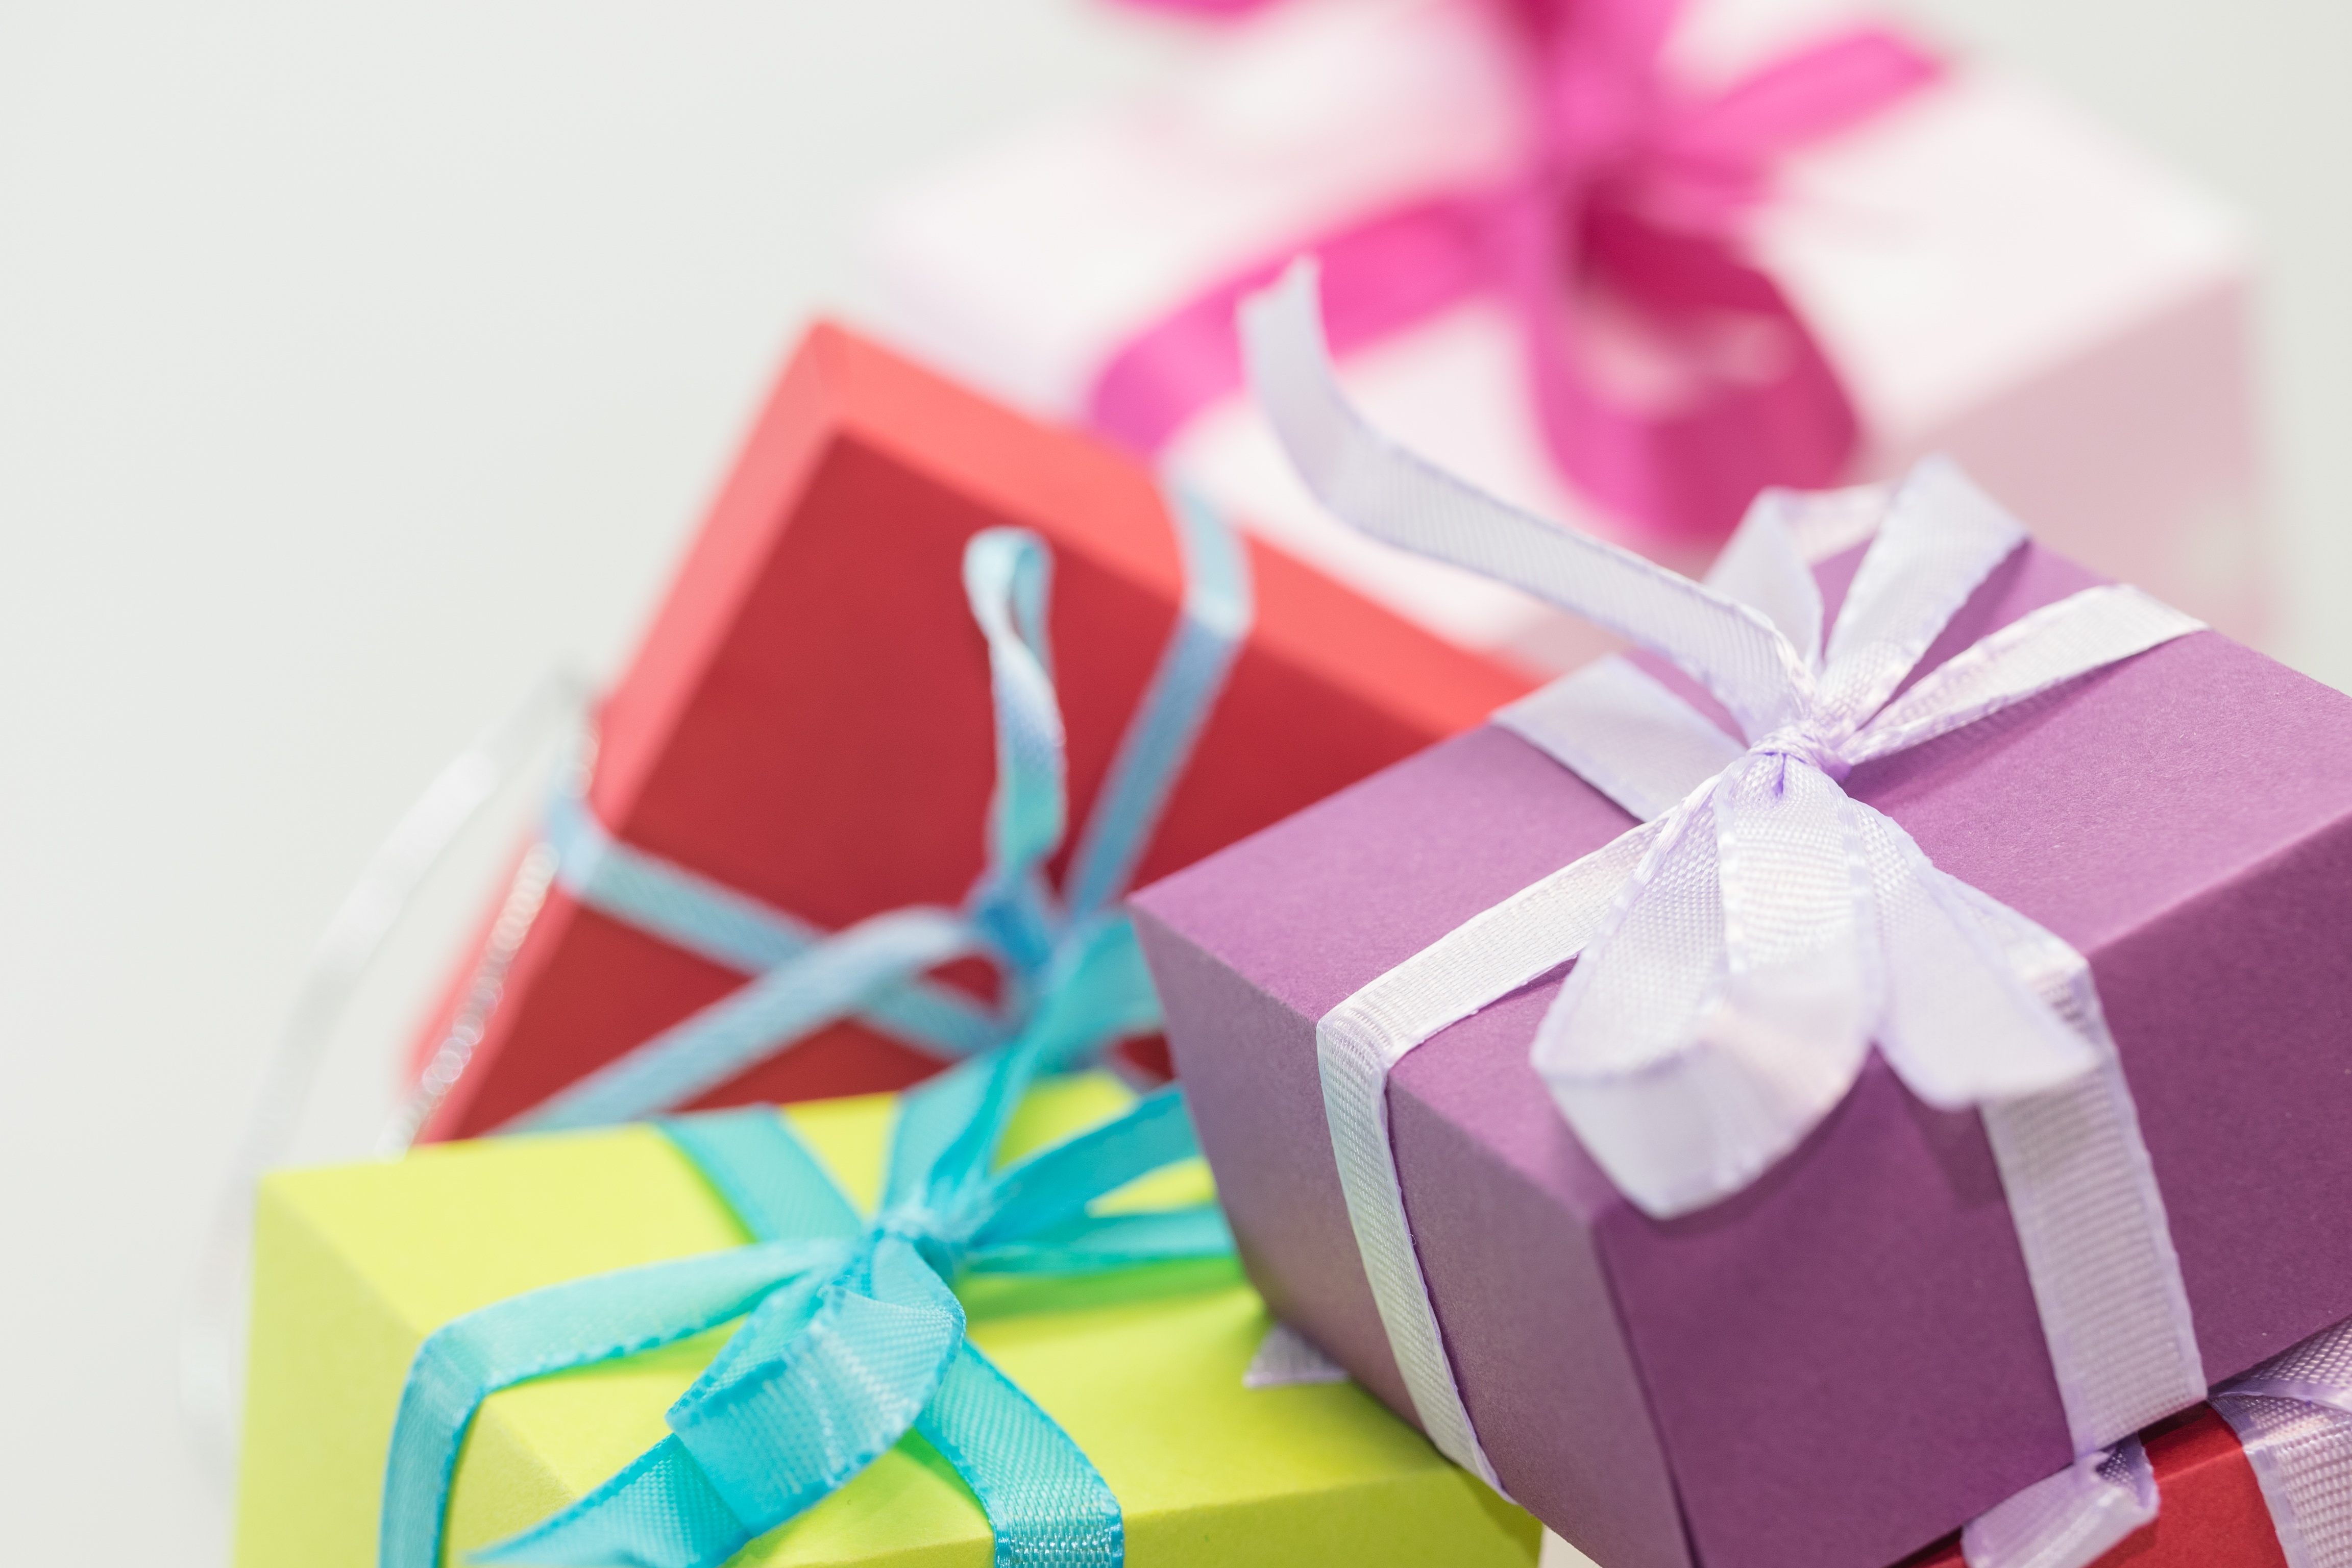
flower, petal, gift, pink, christmas, gifts, art, party, ribbons, xmas, packages, birthday, presents, surprise, wedding favors, party favor